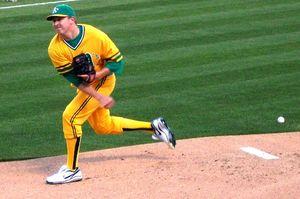
La saison 2010 des Athletics d'Oakland est la 110ᵉ saison en Ligue majeure pour cette franchise et la 43ᵉ depuis son arrivée en Californie en 1968. Avec 81 victoires pour 81 défaites, les Athletics terminent deuxièmes de la division Ouest de la Ligue américaine.
Trevor Cahill est un lanceur droitier des Royals de Kansas City de la Ligue majeure de baseball.